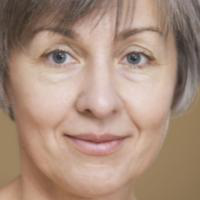
Age group: age 56-65